Type 69 tank

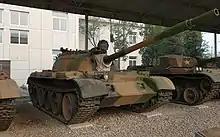
Type 69.

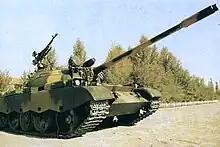
Type 69-II

This version was widely exported and produced under license in Pakistan by Heavy Industries Taxila (HIT). The Type 69-II is referred to as the Type 30 in the Royal Thai Army.